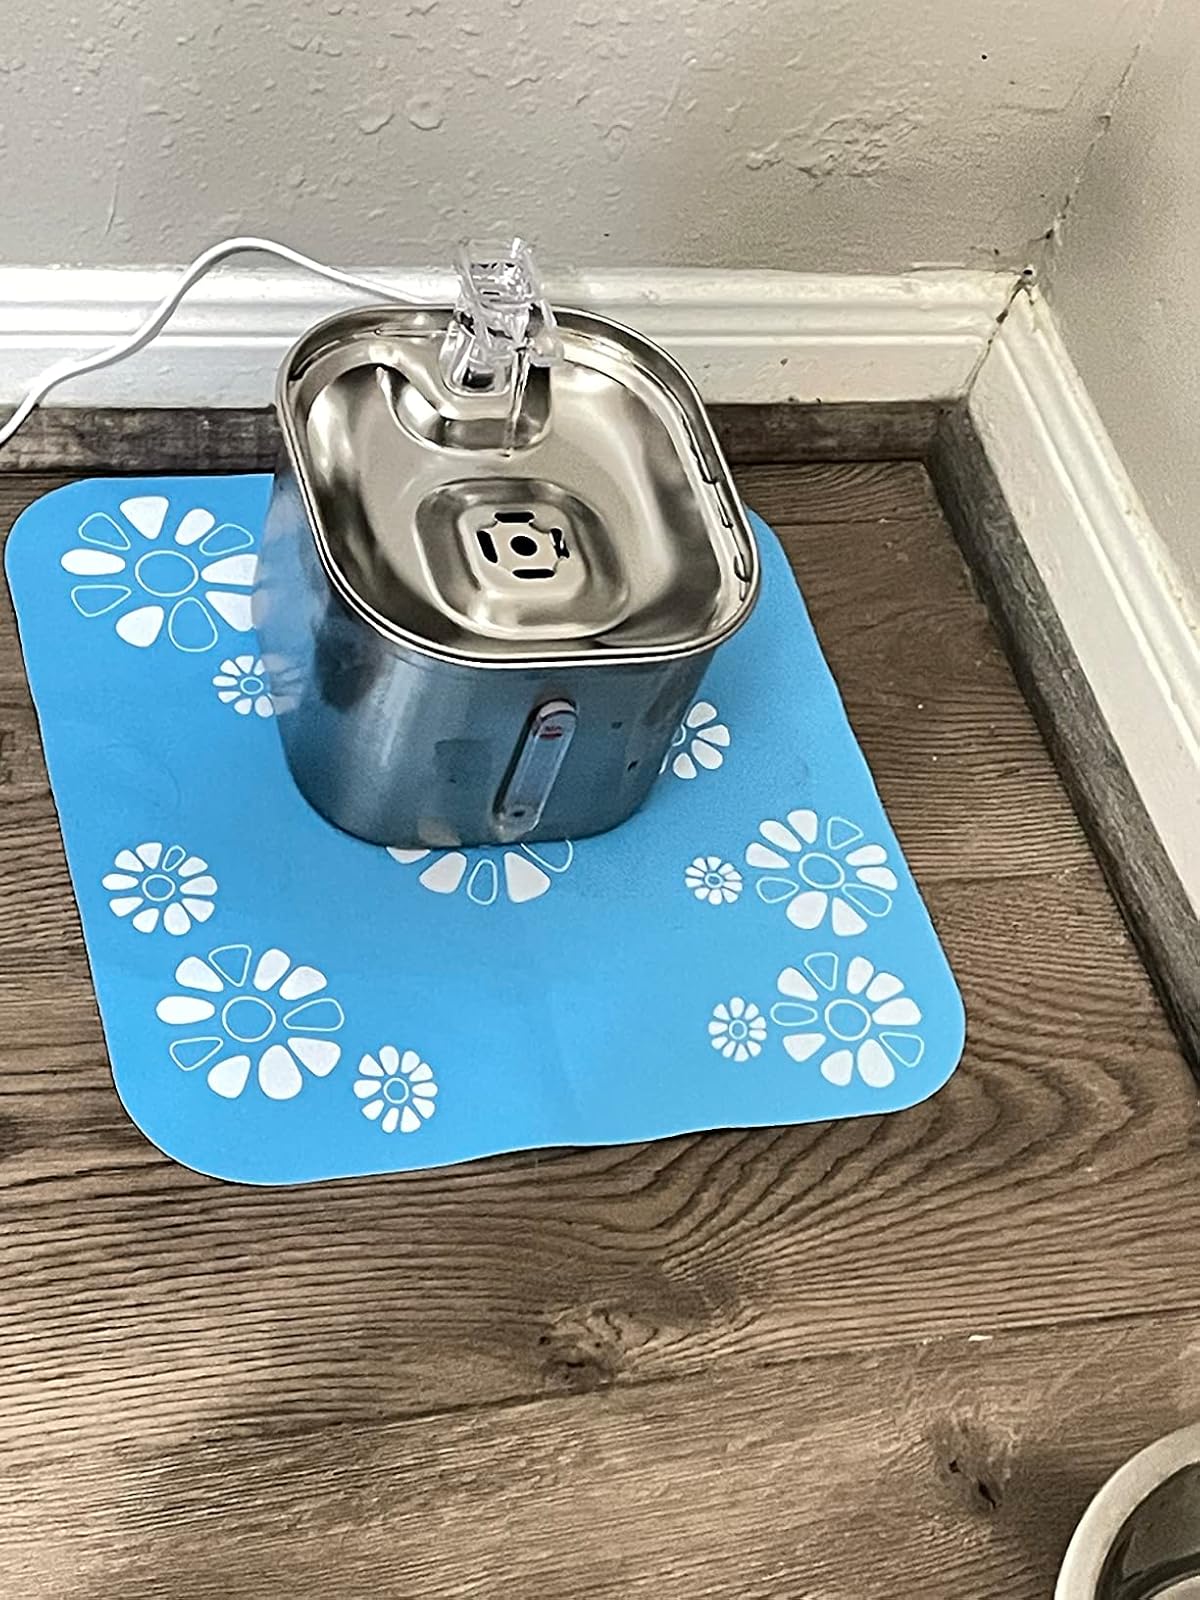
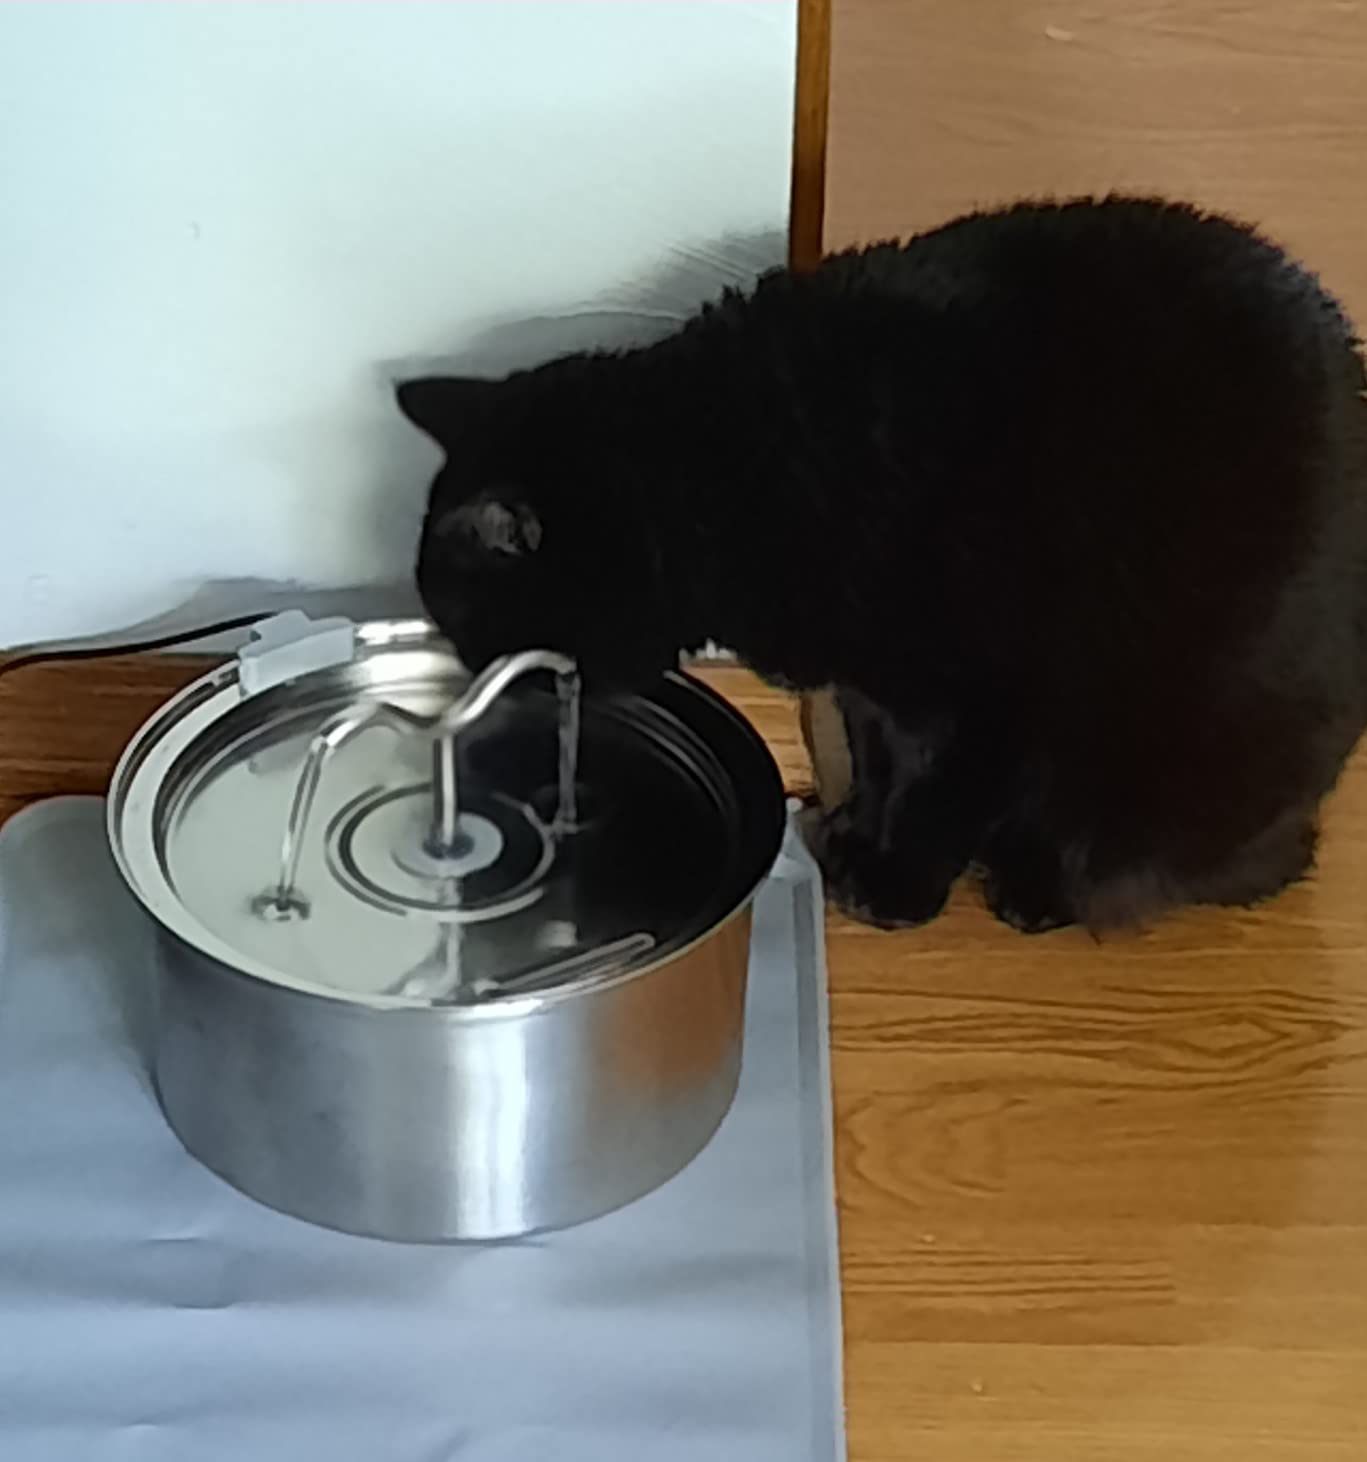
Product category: items_bowl
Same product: no